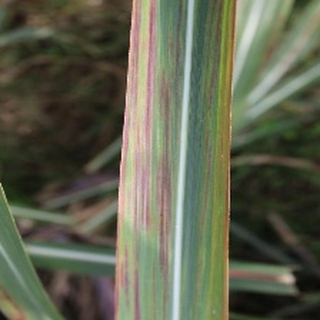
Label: sugarcane_bacterial_blight